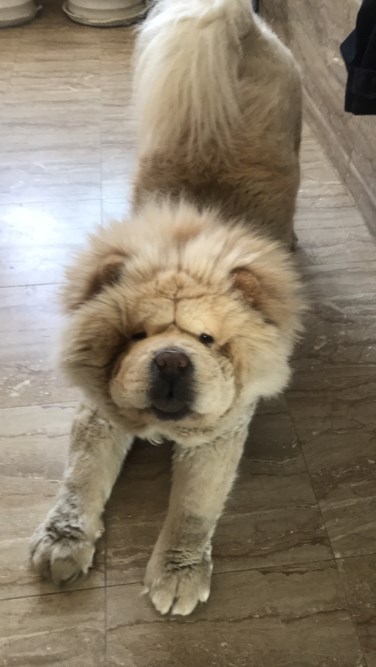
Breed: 329-n000119-chow